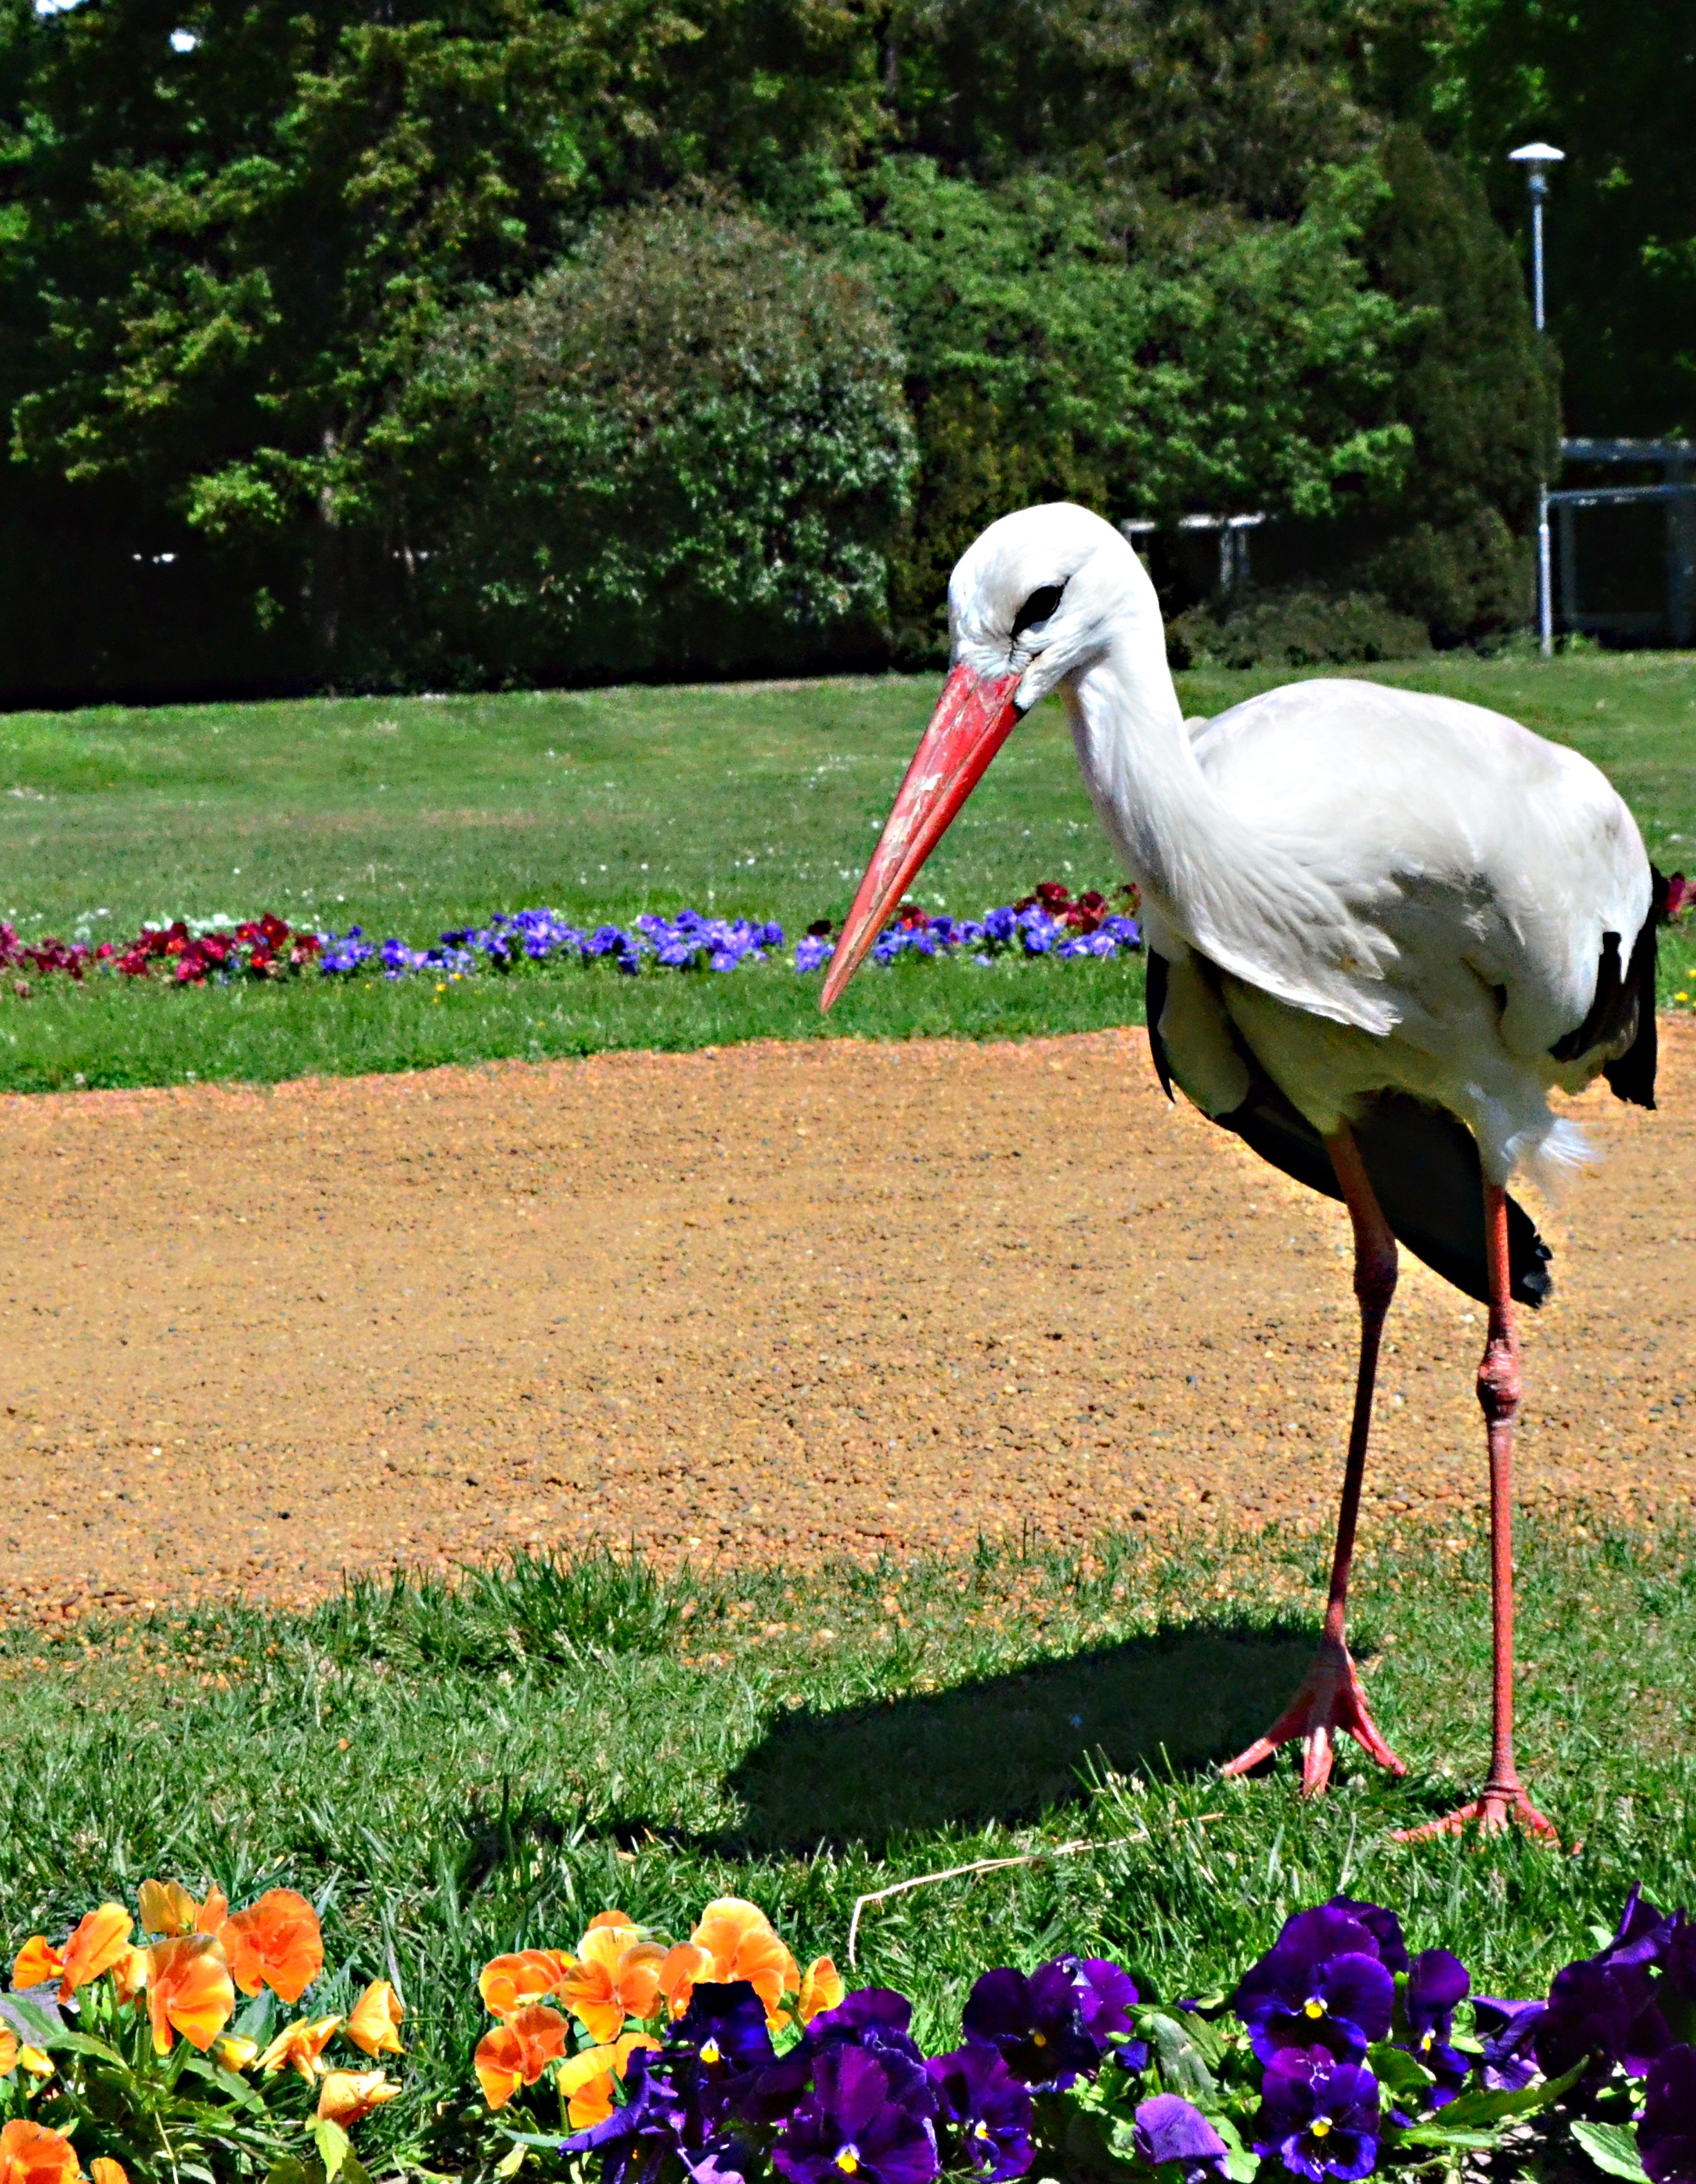
bird, sunlight, flower, wildlife, spring, garden, fauna, stork, flamingo, water bird, margaret island, ciconiiformes